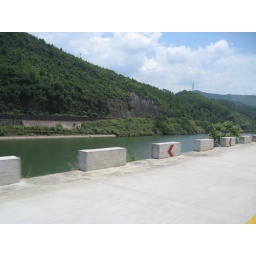
The road surface is white because the blistering sun is right above us.